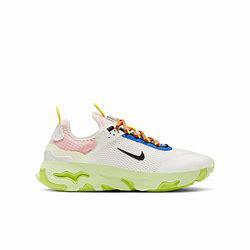
Brand: Nike
Model: React Live